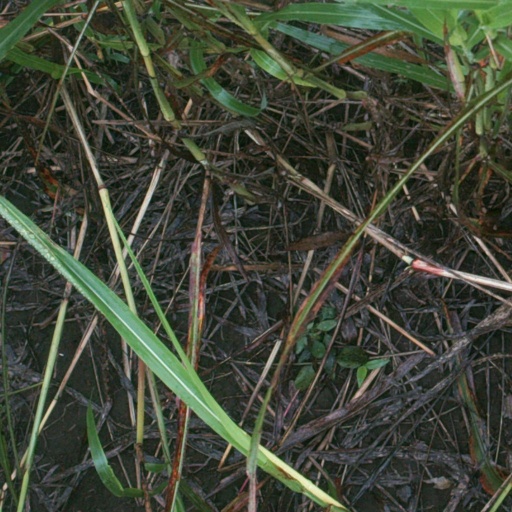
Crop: sorghum